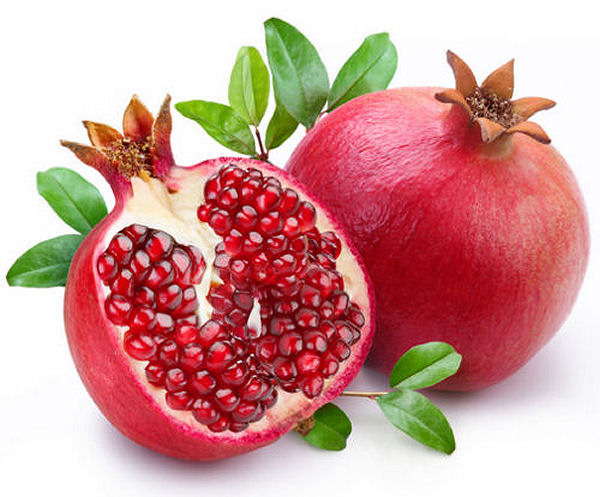
Label: Pomegranate